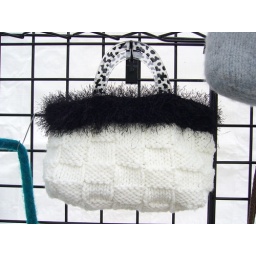
A fun Summer Knit bag in a checkerboard pattern, with Fun Fur trim and a black and white handle